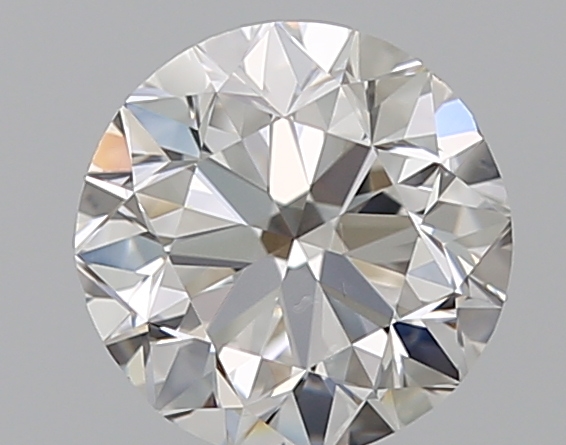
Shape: round
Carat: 1
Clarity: VS2
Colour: F
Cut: VG
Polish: EX
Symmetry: VG
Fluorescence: F
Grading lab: GIA
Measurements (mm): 6.13 x 6.22 x 4.01